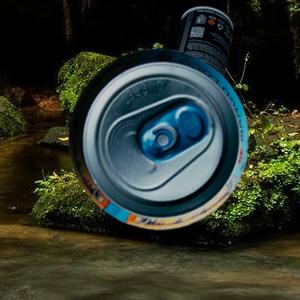
Label: cans